Question: Please indicate a possible affordance area of broccoli that can be used for eating
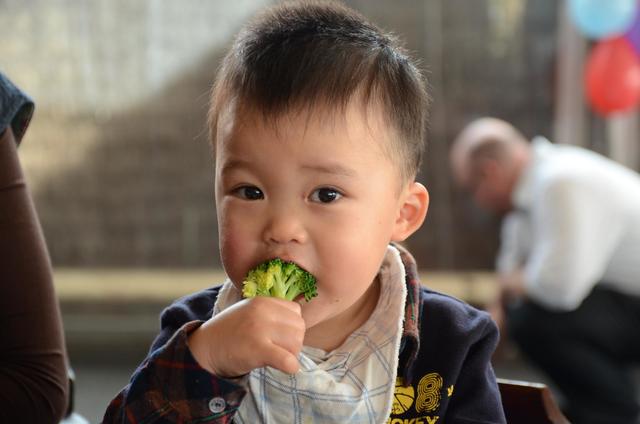
Answer: [241.5, 258, 314.5, 316]